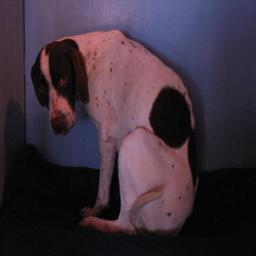
Animal: dogs